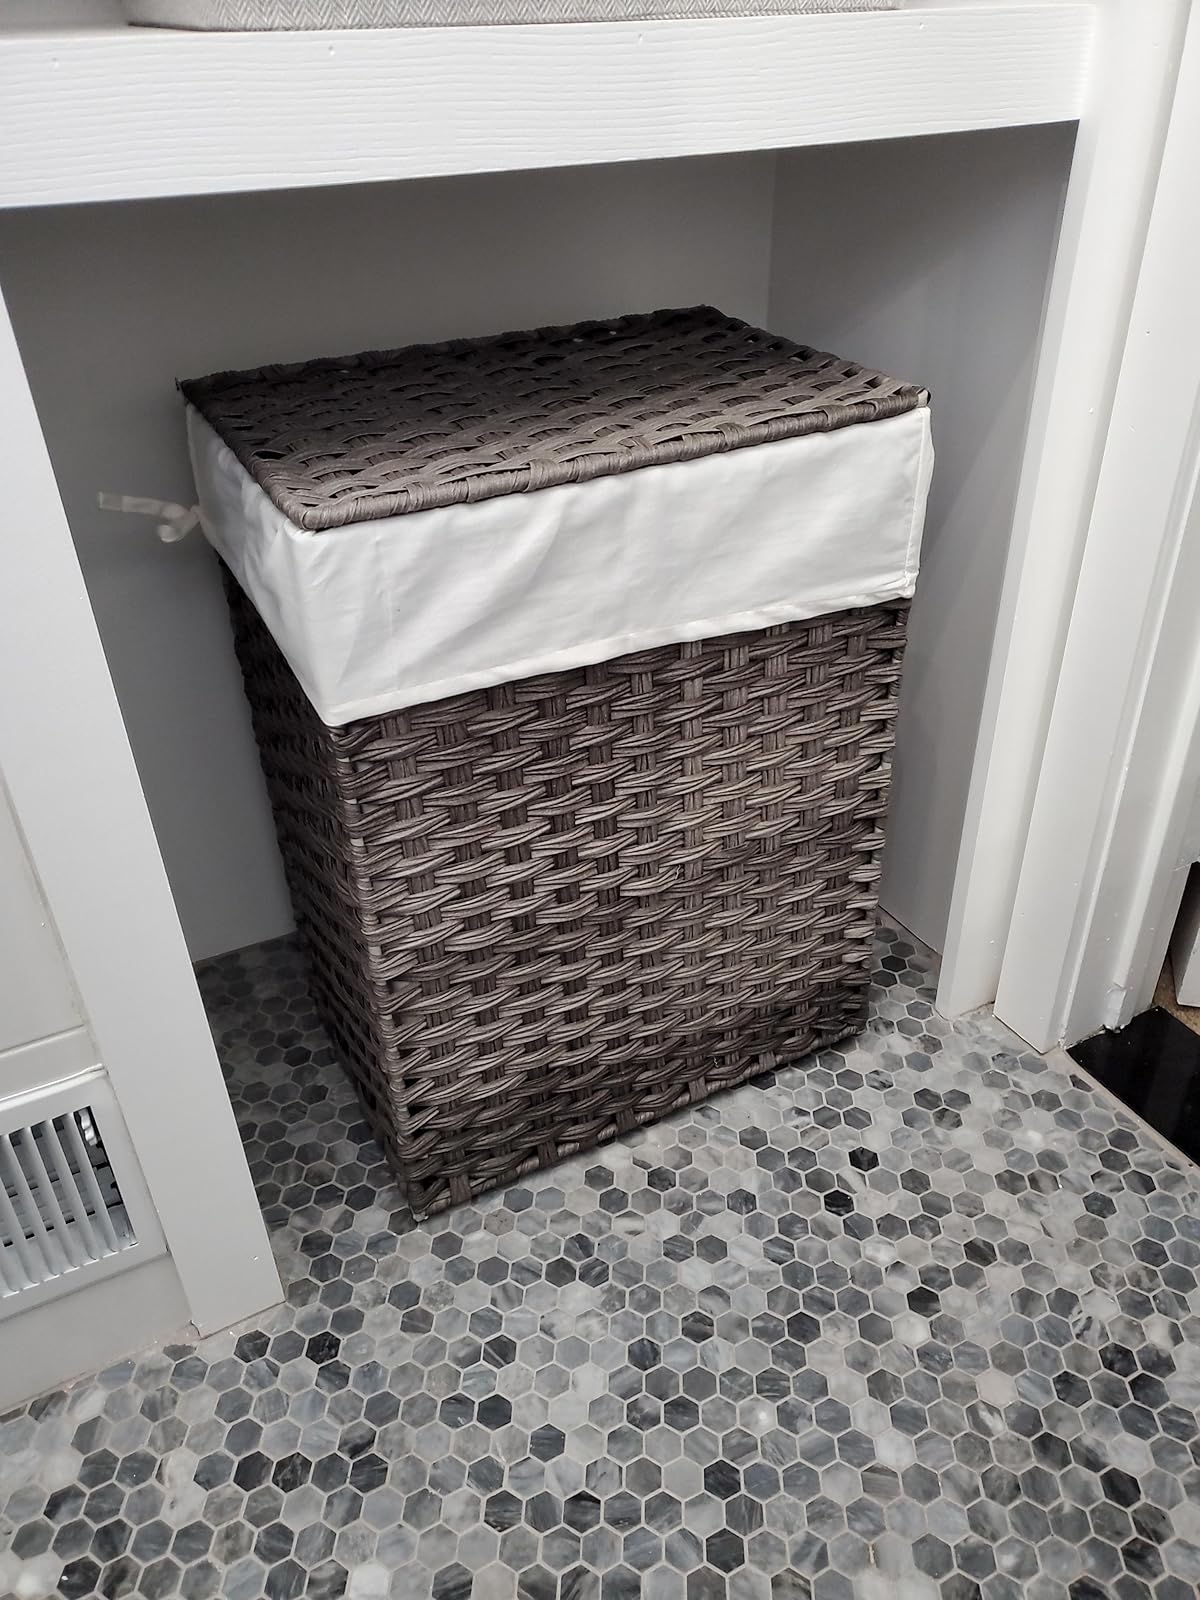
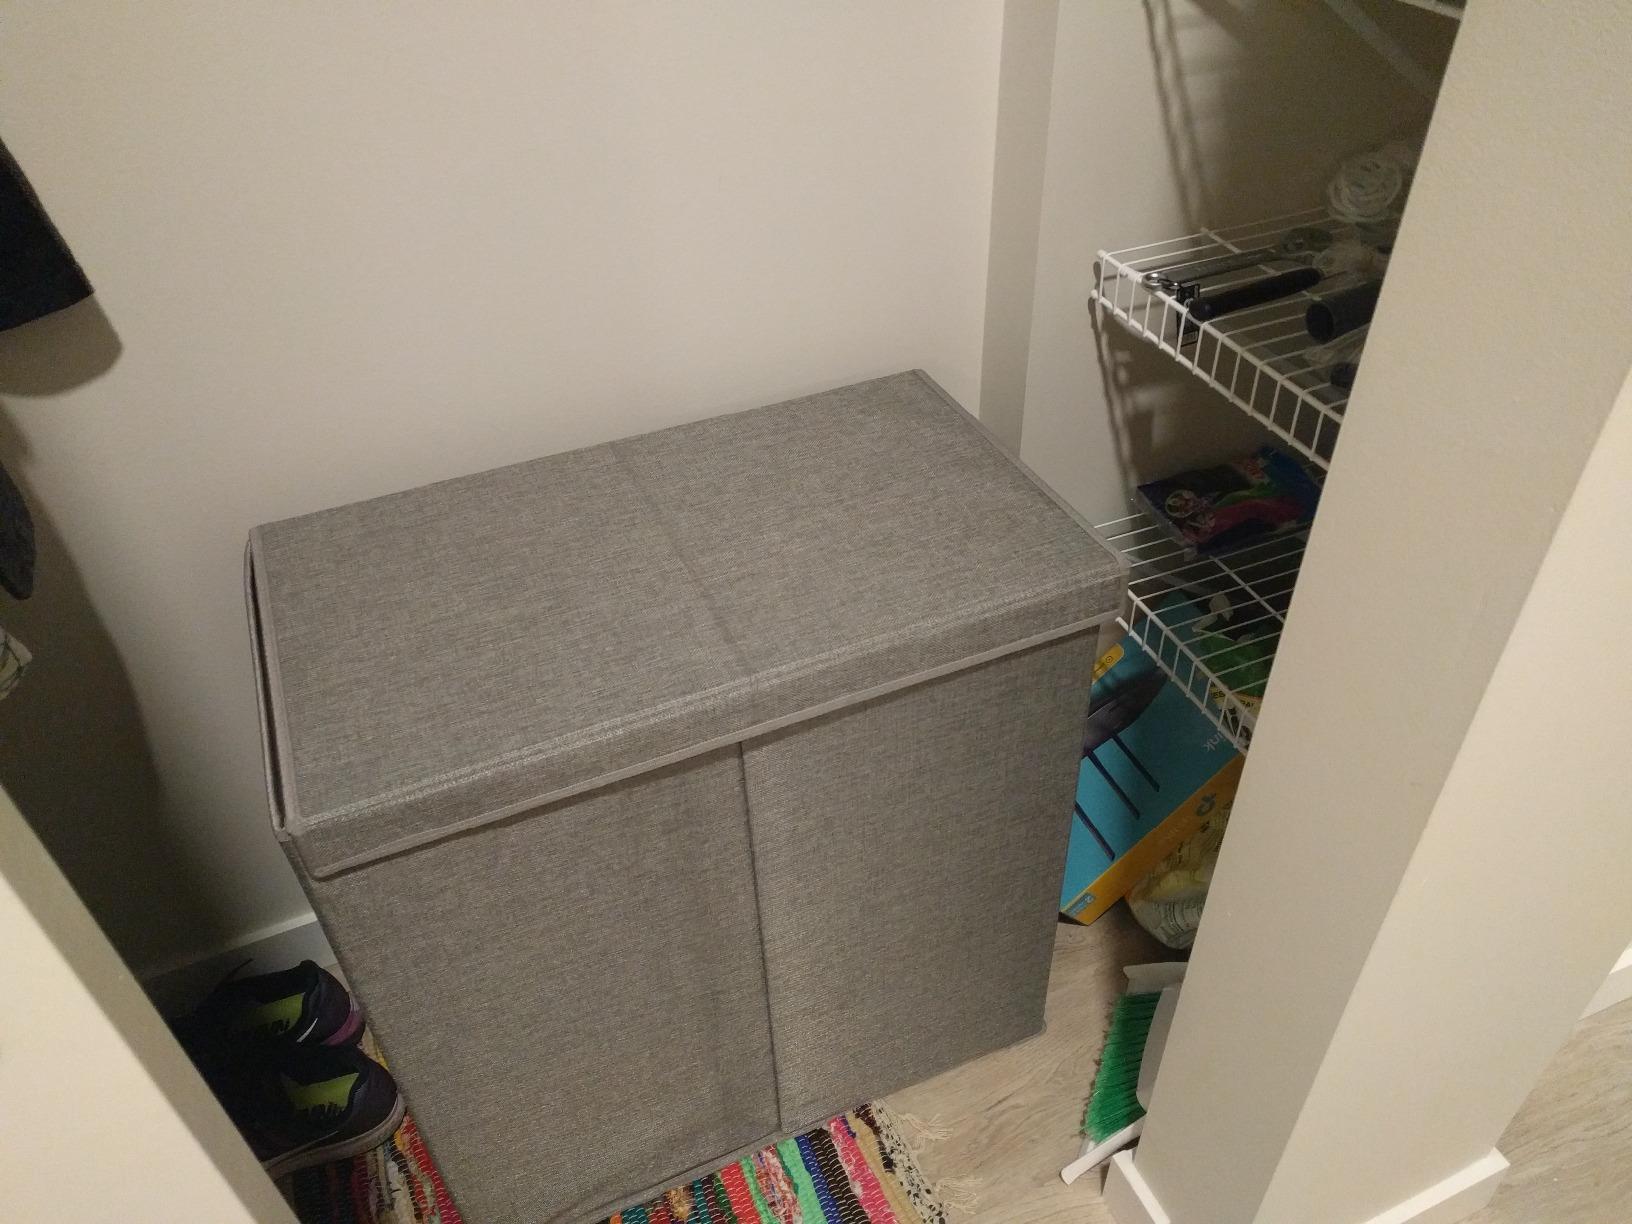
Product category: items_hamper
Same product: no